Poverty in the United States

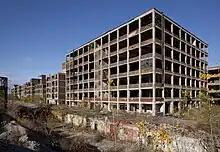
Rust Belt ruins of former factory, Detroit, Michigan

As of 2010 about half of those living in poverty are non-Hispanic white (19.6 million). Non-Hispanic white children comprised 57% of all poor rural children.